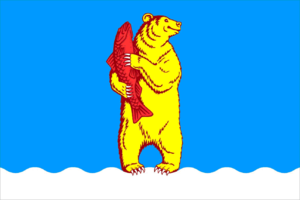
Anadyr est une ville de Russie et la capitale du district autonome de Tchoukotka. Sa population s'élève à 14 326 habitants en 2015.